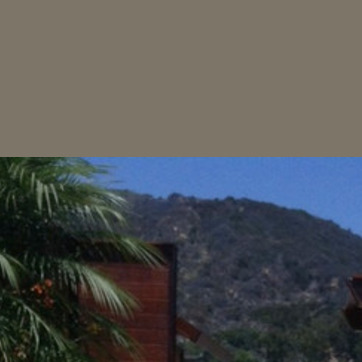
Material: sky